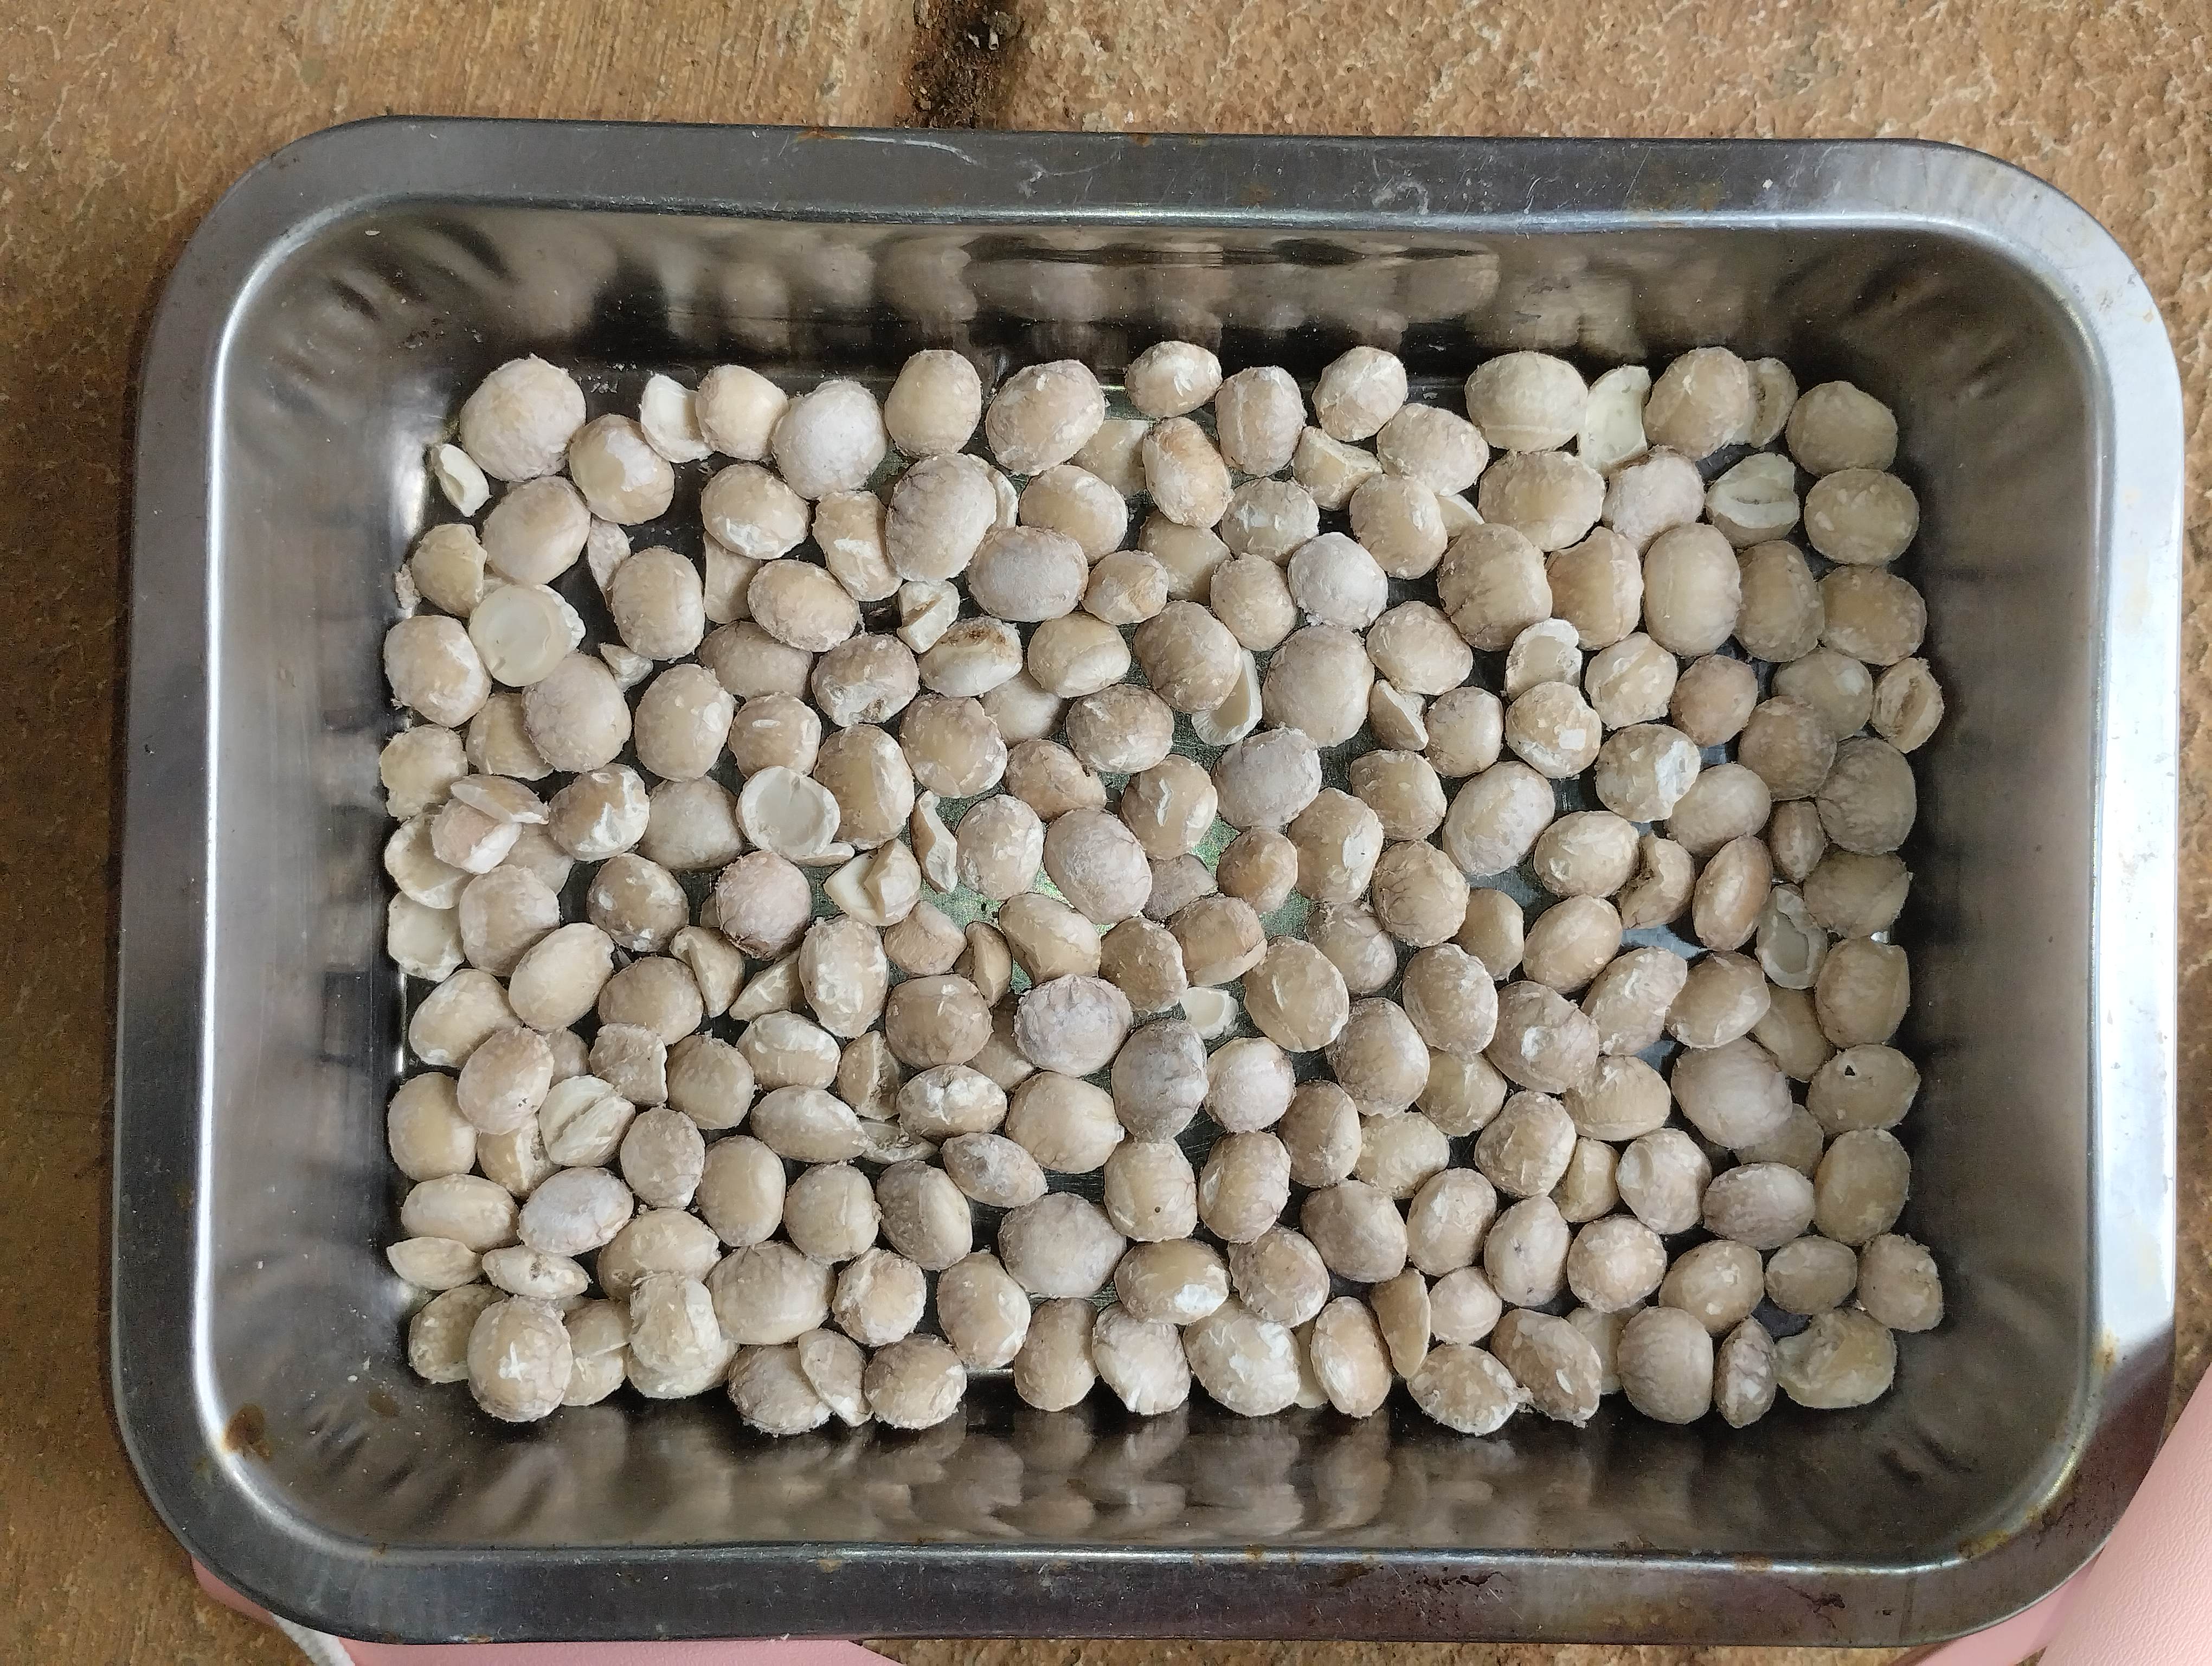
Label: bagus (good seed)